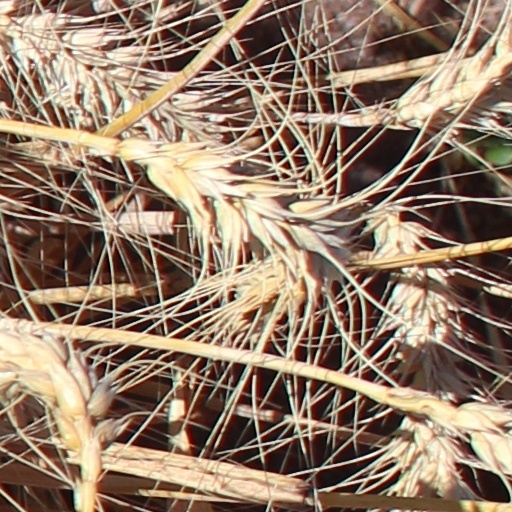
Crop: wheat